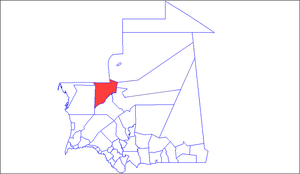
Le département d'Atar est l'un des quatre départements de la région de l'Adrar en Mauritanie.